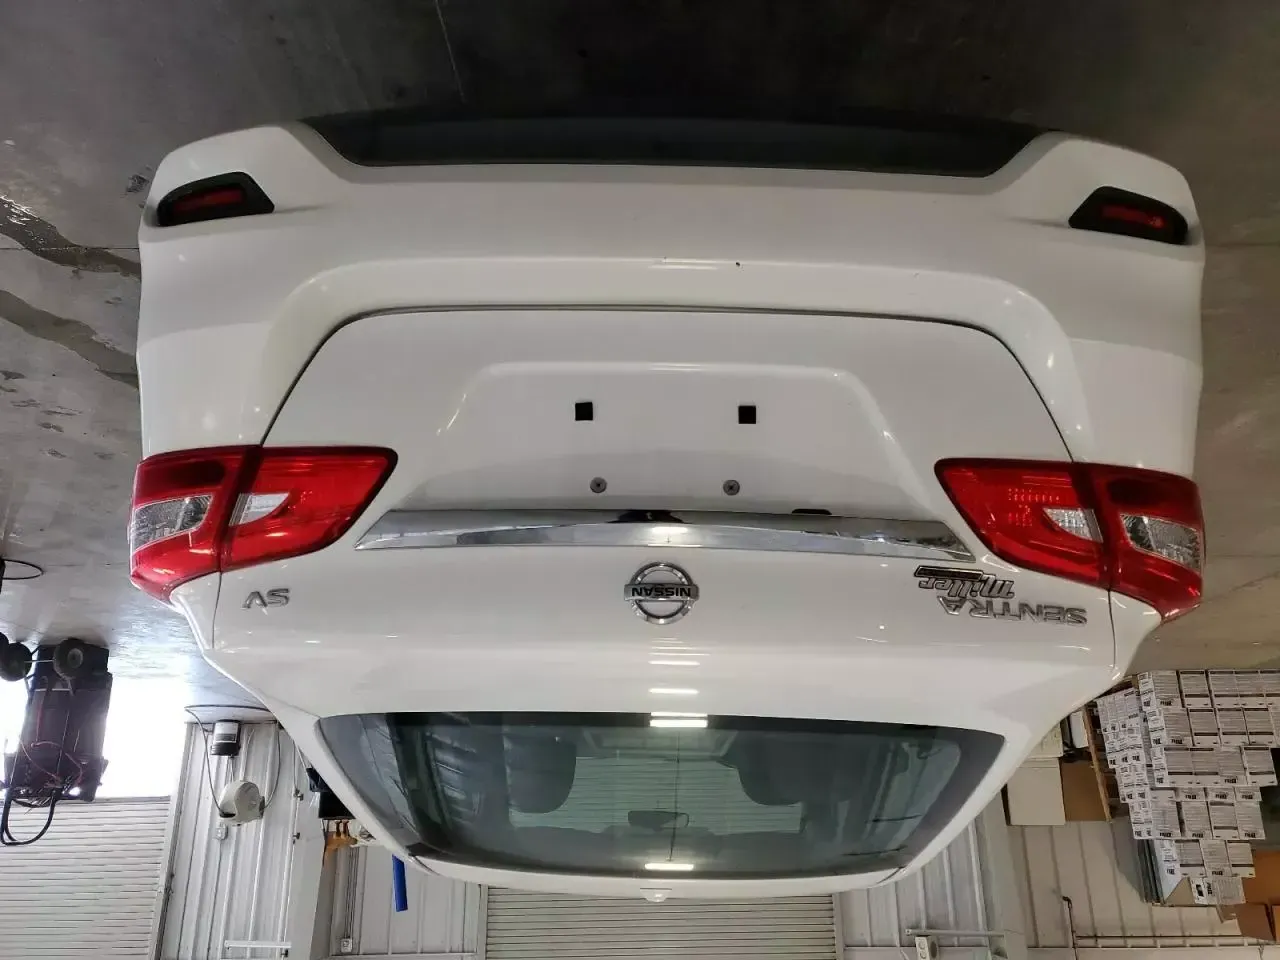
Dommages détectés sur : plaque d'immatriculation arrière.
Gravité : mineur